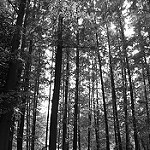
Label: B & W